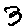
Label: 3